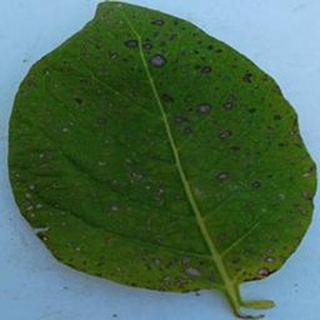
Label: potato_early_blight